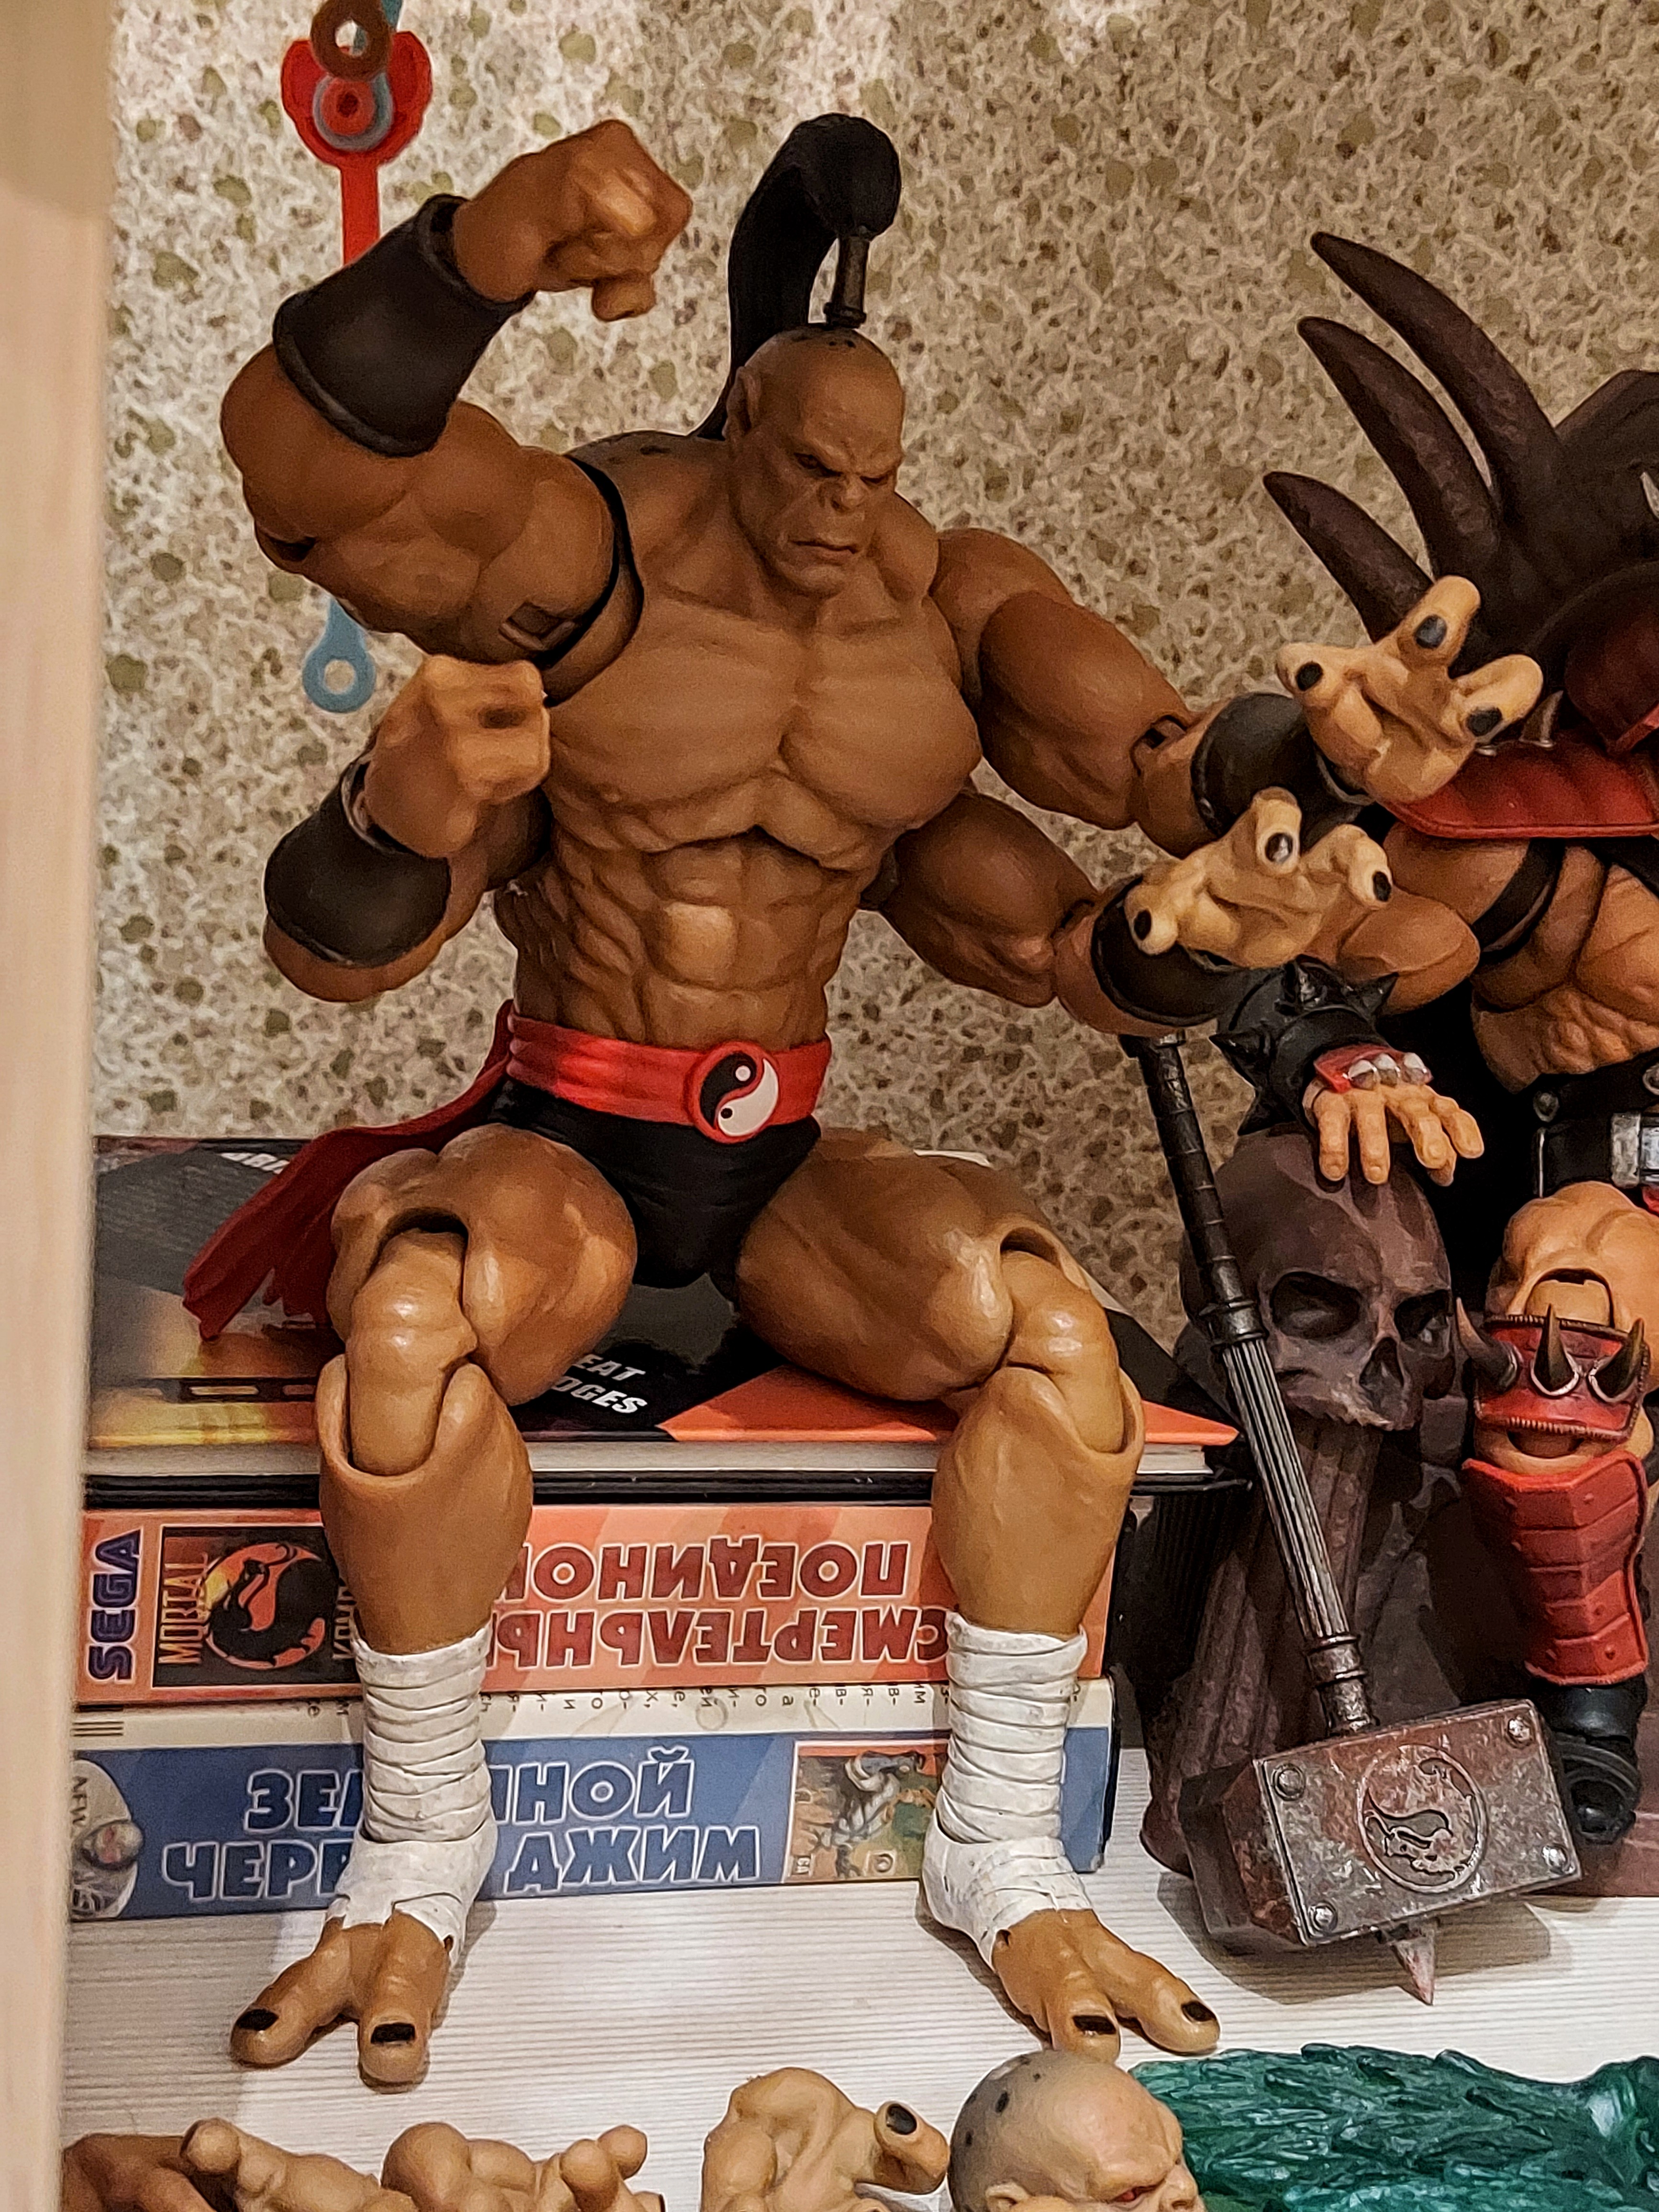
Shokan, storm, collectibles, warrior, fighter, action, figure, muscle, thigh, art, bodybuilder, toy, underpants, chest, briefs, event, undergarment, fictional character, shorts, human leg, Barechested, competition event, bodybuilding, fiction, illustration, carmine, competition, abdomen, mythology, recreation, action figure, flesh, photography